Kingdom of Crooked Mirrors

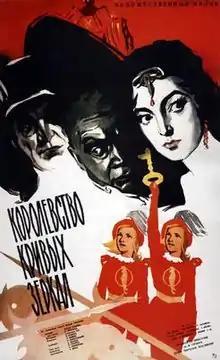
Soviet billboard theatrical poster of the film Nushrok, Abazh and Anidag trio (top) Olya and Yalo (bottom)

Kingdom of Crooked Mirrors (translit. "Korolevstvo krivykh zerkal") is a 1963 Soviet fairy tale film directed by Aleksandr Rou based on the novel, "", by Vitali Gubarev.